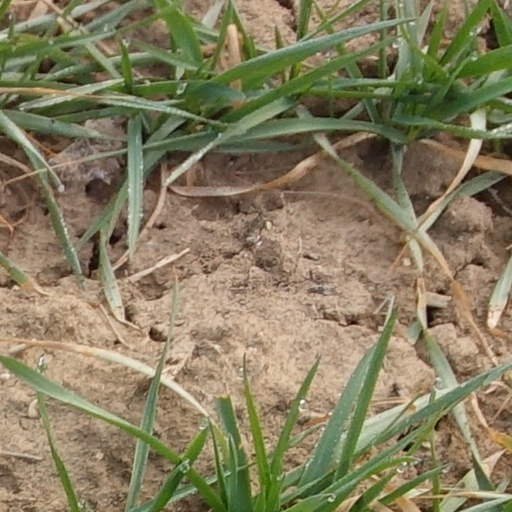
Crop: wheat